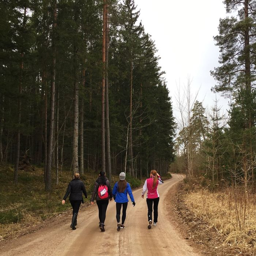
using a winding road that extends into the distance is pretty much a guaranteed way to create a strong composition .